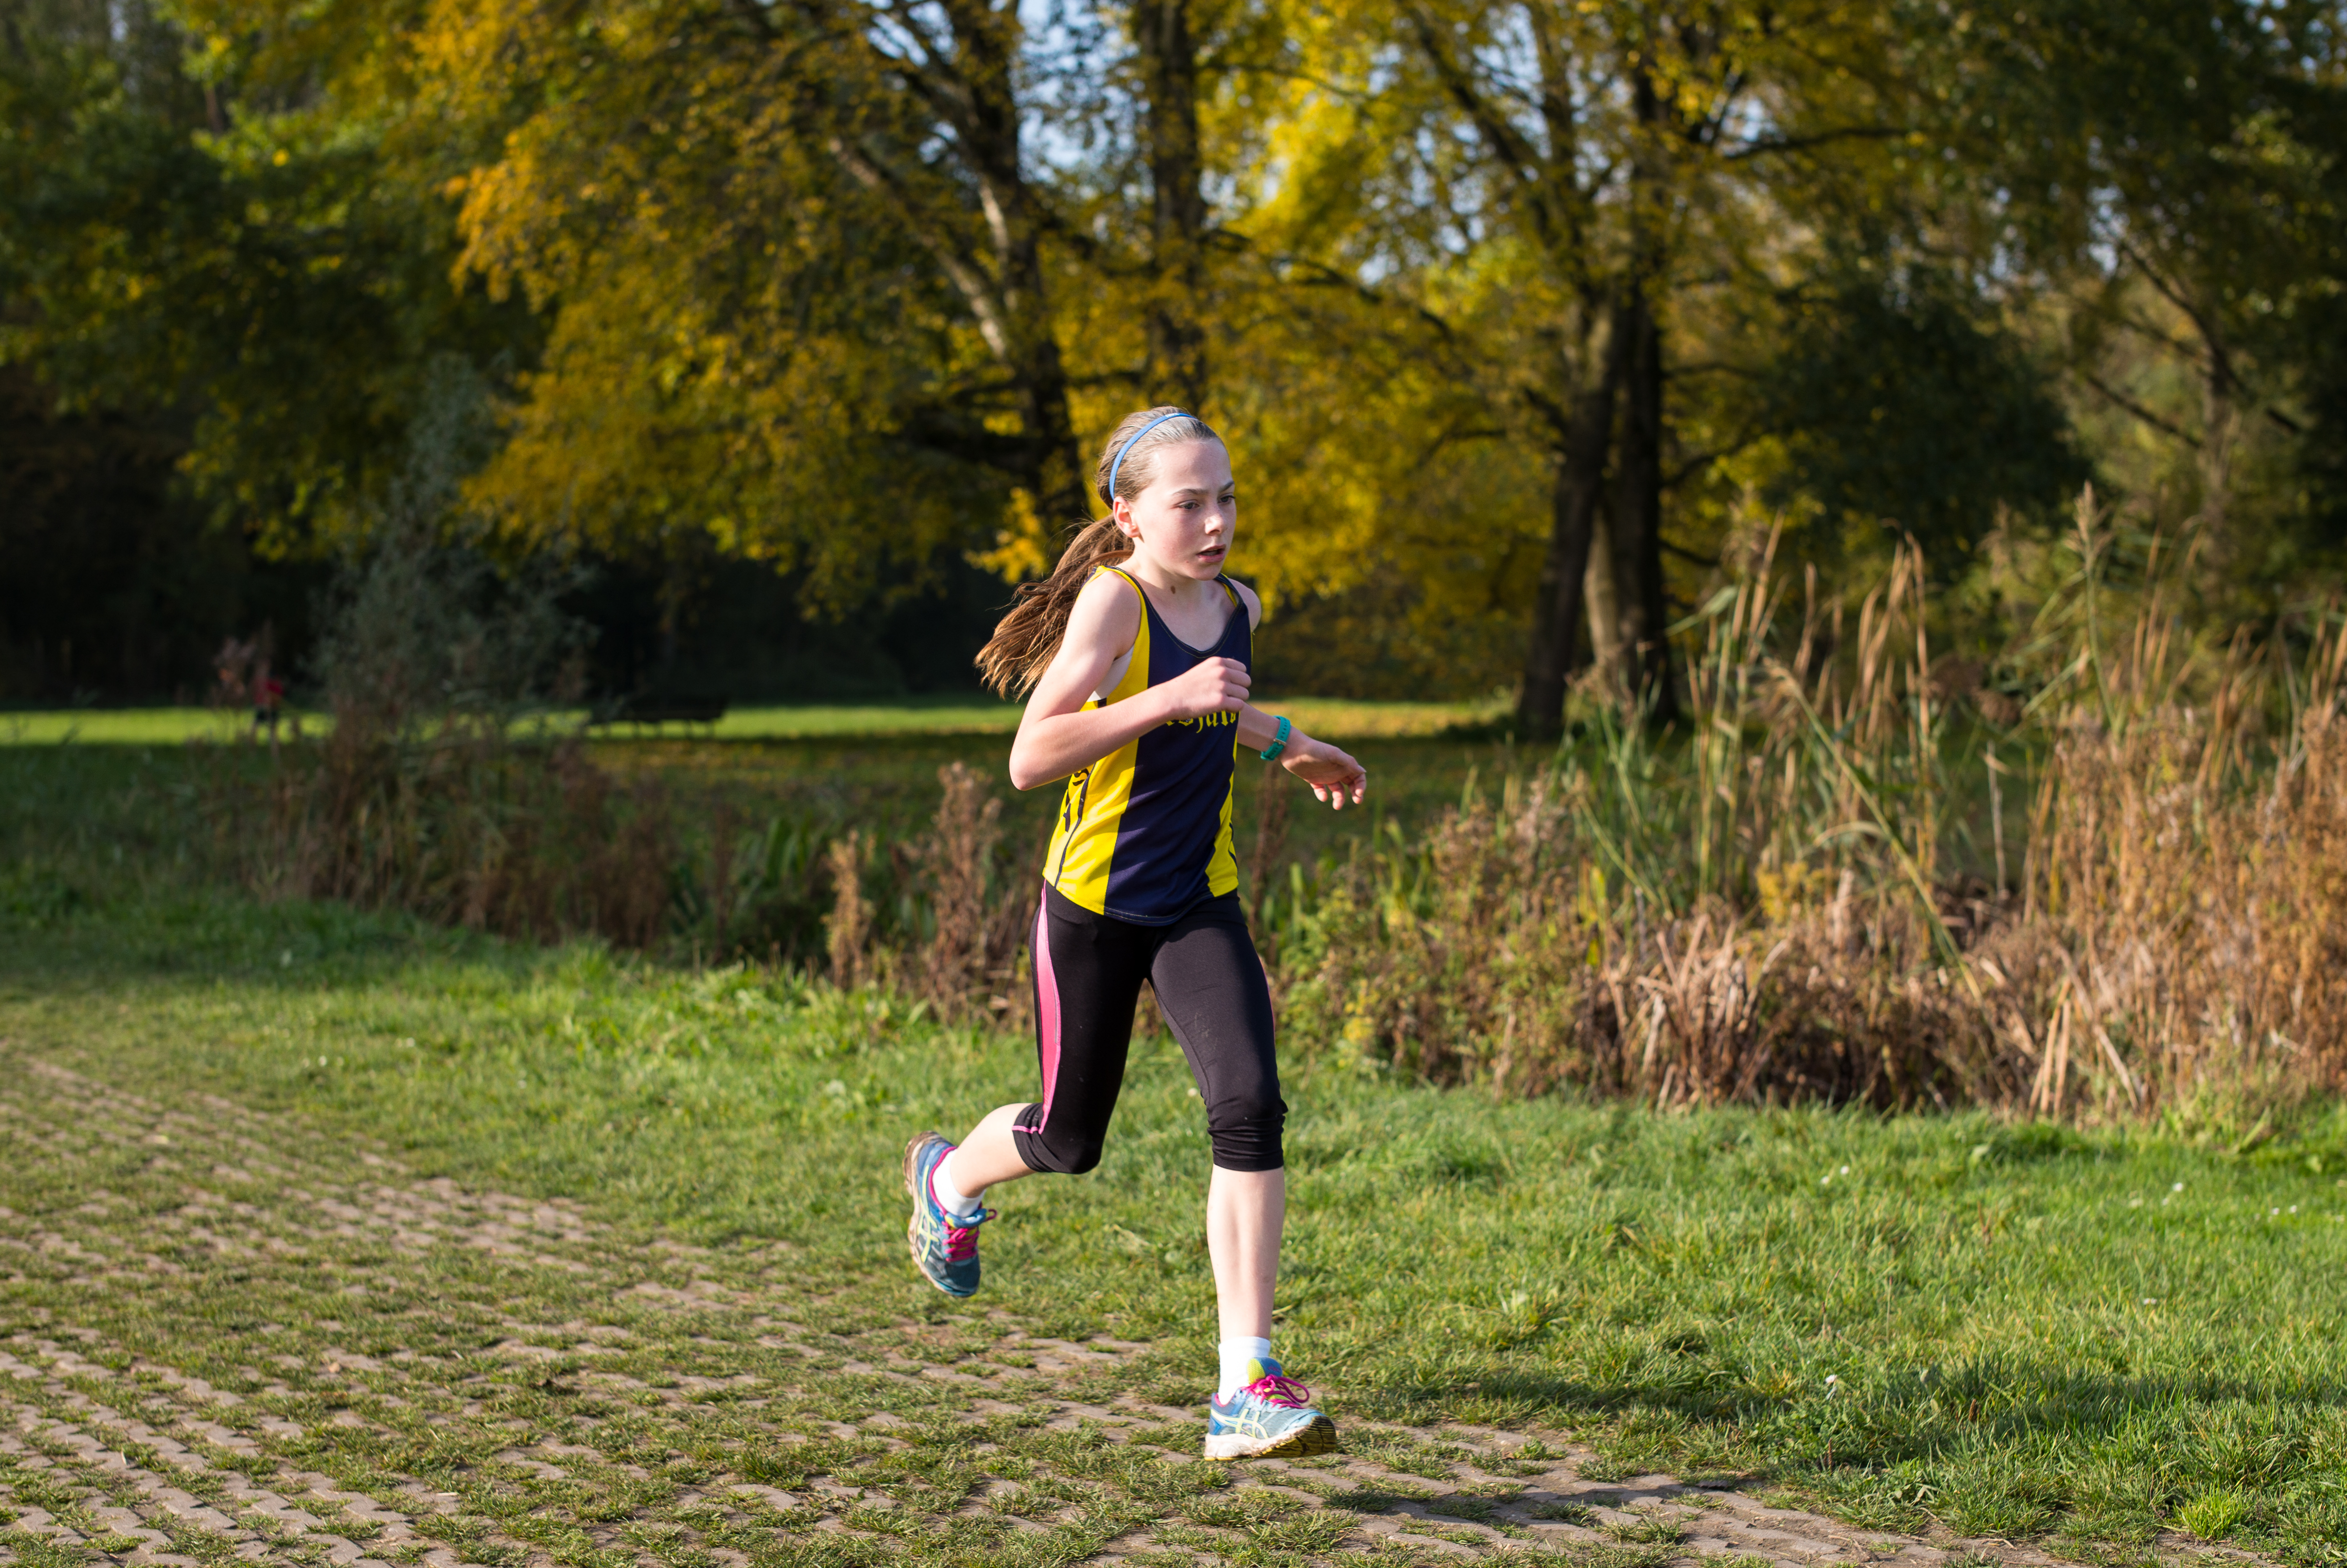
walking, person, meadow, running, country, recreation, europe, high, park, jogging, cross, ash, race, competition, woods, holland, hague, amsterdam, netherlands, international, girls, m, team, sports, dutch, boys, 50, school, runners, endurance, junior, leica, 240, summilux, varsity, meet, bos, isa, amsterdamse, physical exercise, outdoor recreation, human action, endurance sports, ultramarathon